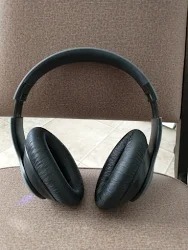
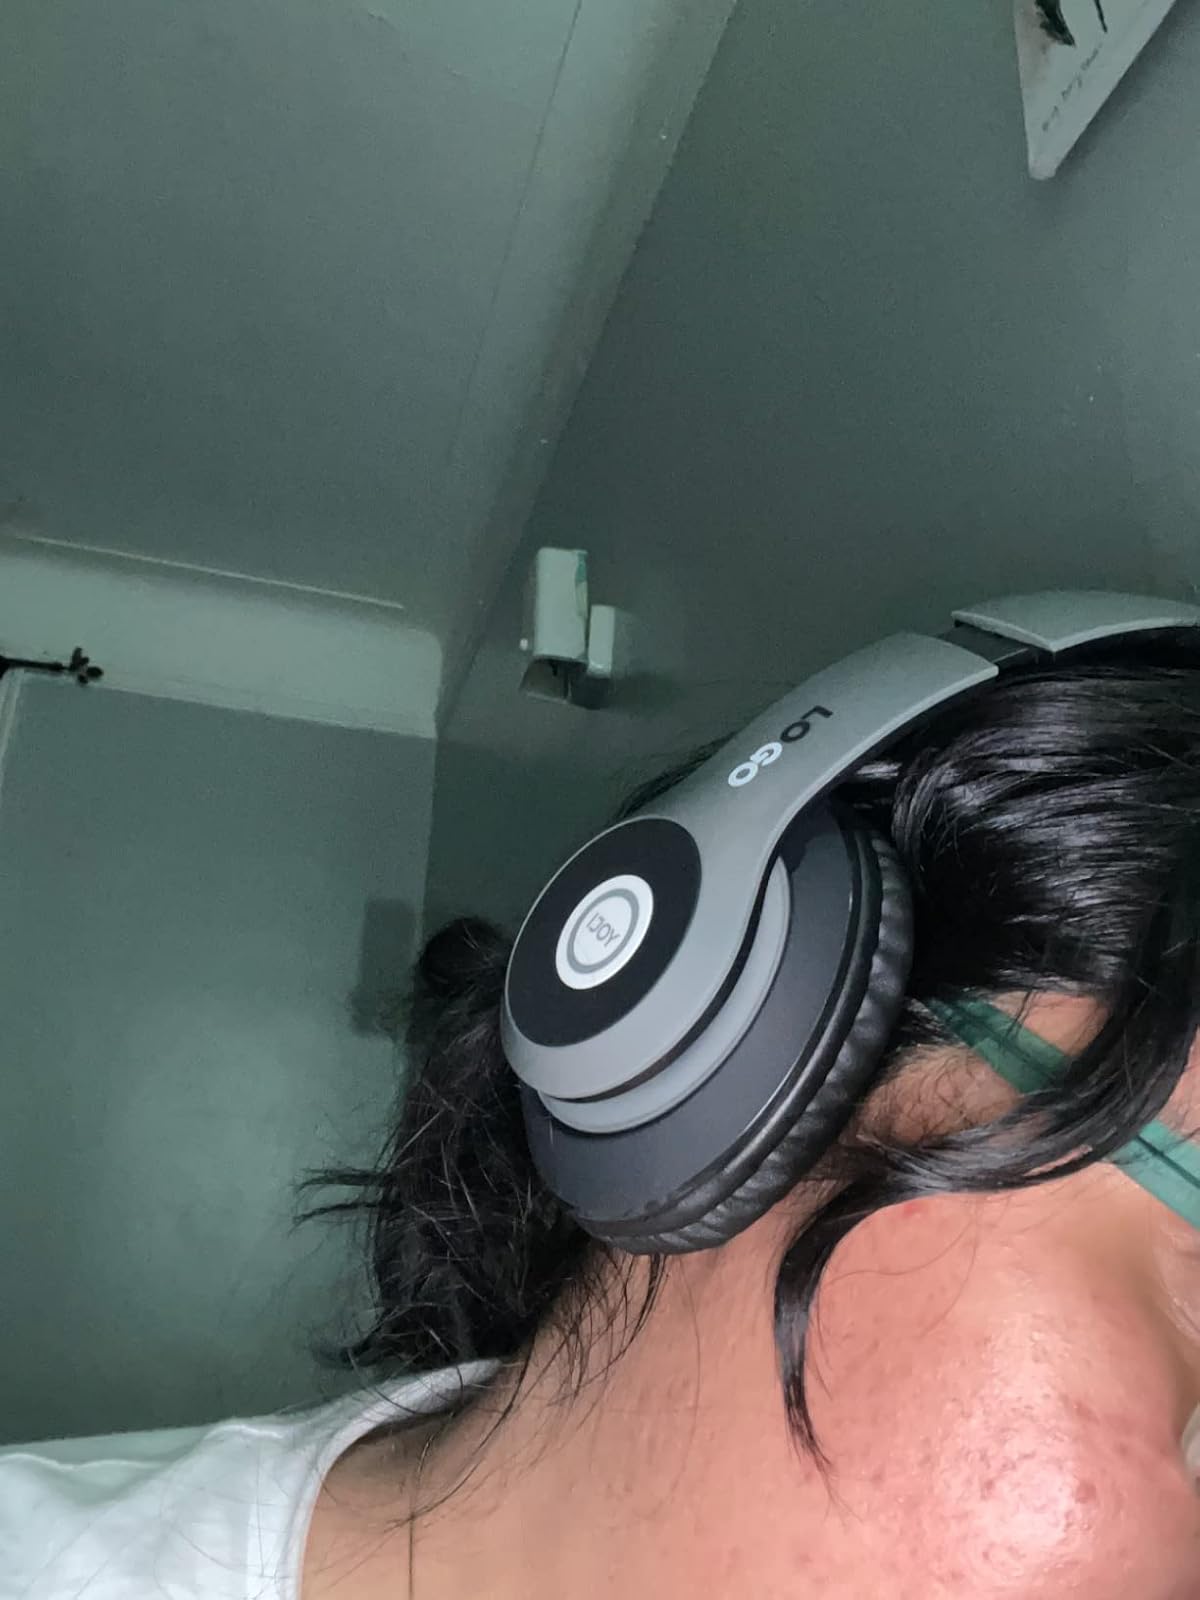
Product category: headphones
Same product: yes